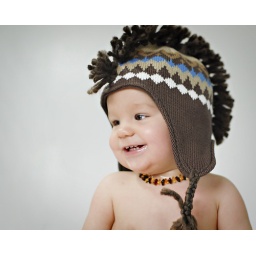
Landon in brown hat